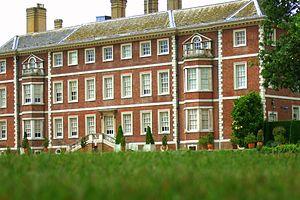
Ham House est une maison historique avec des jardins à la française, située en retrait de 200 mètres de la Tamise à Ham, au sud de Richmond à Londres. Le National Trust le décrit «unique en Europe comme étant le survivant le plus complet de la mode et du pouvoir du XVIIe siècle». La maison elle-même est désignée sur la liste du patrimoine national de l'Angleterre comme un bâtiment classé Grade I. Son parc et ses jardins à la française, couvrant quelques 8 hectares, sont classés au grade II * par Historic England dans le registre des parcs et jardins historiques.